Cardiff International Sports Village

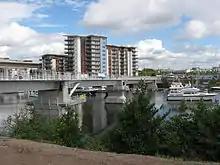
Pont y Werin and Victoria Wharf (residential development) in the background

Costing approximately £5 million, Pont y Werin is a bridge crossing the River Ely, allowing pedestrians and cyclists to travel between the International Sports Village (ISV) and Penarth. It has significantly enhanced non vehicular access to the site by allowing the public to travel to the ISV via Cogan railway station. It also completes the six and a half mile Bay circular walk. Construction of the pedestrian and cycle bridge, designed by Faber Maunsell and Holder Mathias architects, commenced in summer 2009 and it opened to the public in July 2010. The four main sections, which weigh between 38 and 46 tonnes, were lowered into place by the 1,200-tonne crane, the largest in the UK, in late March 2010. Funding for the new bridge came from the Welsh Government (£1.645m), Cardiff Council (£1.3m), Sustrans (£1.15m), Cardiff Harbour Authority (£250,000) and £200,000 from the Vale of Glamorgan Council. Sustrans used part of a £50m award it received from the Big Lottery Fund in 2007 after winning a national TV vote.